BVG Class F

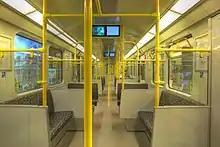
Interior of a refurbished F79 train

Only a few F-Schaltwerker were retired before 2012 (some after derailments or severe defects), however, the oldest cars were approaching the end of their life cycle. As the order of the Class H was already cut down from 115 to 46 trains a few years earlier for financial reasons, it was obvious that no new trains were to replace the Class F trains over the next years.